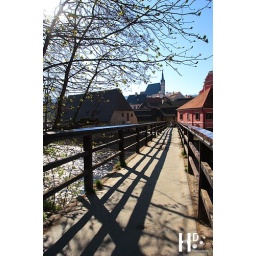
A bridge under the castle in Cesky Krumlov